Athenree

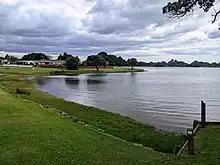
Waione Avenue Reserve on the Waiau River

Athenree had a population of 906 in the 2023 New Zealand census, an increase of 102 people (12.7%) since the 2018 census, and an increase of 231 people (34.2%) since the 2013 census. There were 444 males, 459 females, and 3 people of other genders in 345 dwellings. 1.7% of people identified as LGBTIQ+. The median age was 55.0 years (compared with 38.1 years nationally). There were 138 people (15.2%) aged under 15 years, 87 (9.6%) aged 15 to 29, 366 (40.4%) aged 30 to 64, and 315 (34.8%) aged 65 or older.